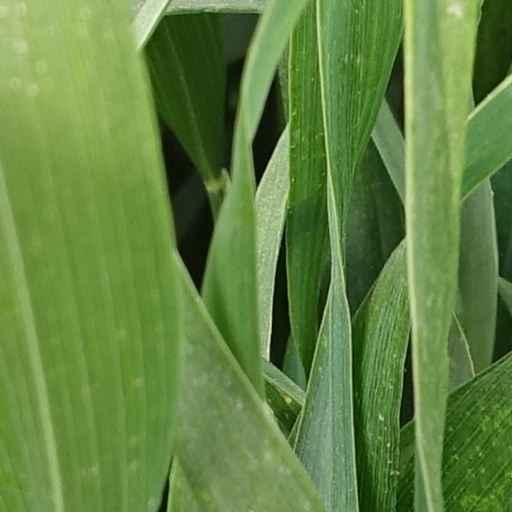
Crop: wheat